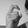
ASL letter: X